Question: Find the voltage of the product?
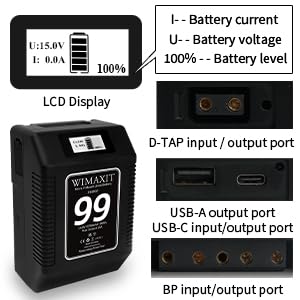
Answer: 15.0 volt